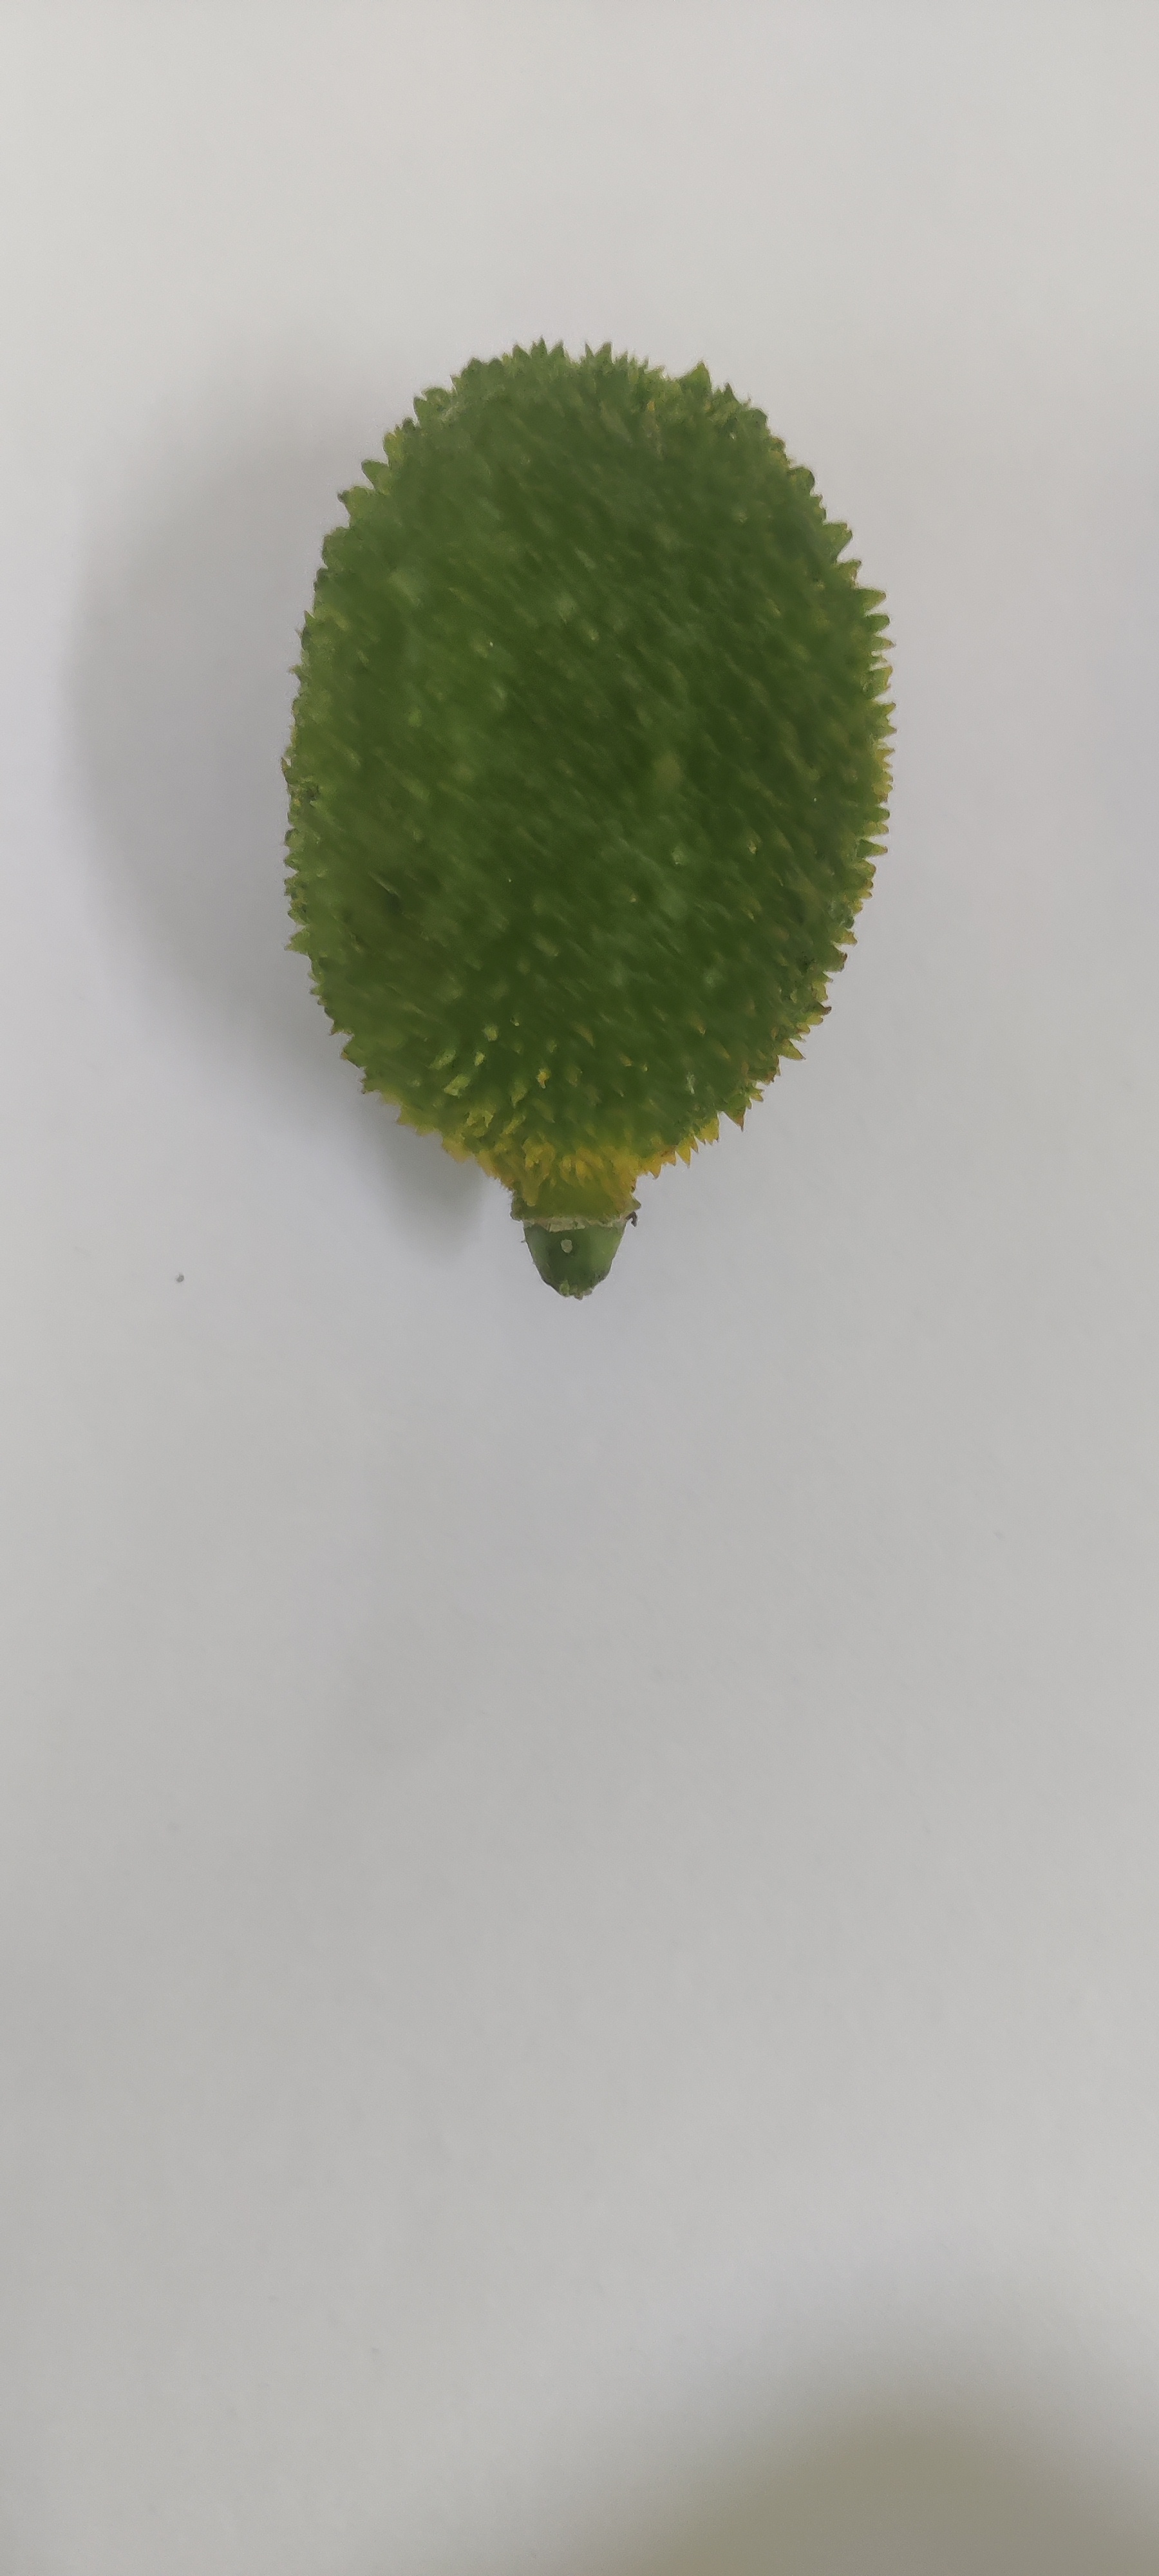
Crop: Spiny Gourd
Condition: Fresh